Diplomacy in the ancient Near East

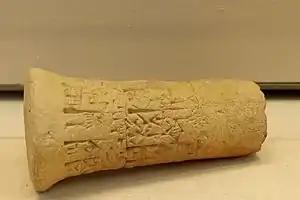
Foundation nail commemorating the peace treaty concluded between Entemena of Lagash and Lugal-kinishe-dudu of Uruk

The first surviving documents on the subject of international relations appear towards the end of the Early Dynastic period of ancient Mesopotamia (2600-2340 B.C.E.). They relate to the Sumerian city-state of Lagash. Among them is the oldest known treaty, concluded between the king of Lagash (En-metena) and the king of Uruk. However, the richest of the records concern the series of conflicts between Lagash and its neighbor Umma between 2600 and 2350 B.C.E. The documents about these wars are primarily about the military aspects of the war, with little about the diplomatic side. They display the constant rivalries between the cities of southern Mesopotamia. These also appear in the epic stories of the kings of Uruk (Lugalbanda, Enmerkar, and Gilgamesh), which may describe real events. They show the antagonisms pushing Lagash against its rivals, Kish and Aratta. The city of Kish seemed to assert a hegemonic position at certain points— its king, Mesalim, intervened around 2600 to arbitrate in the conflict between Lagash and Umma, and the title of "King of Kish" was also assumed by kings of other cities as a sign of superiority.